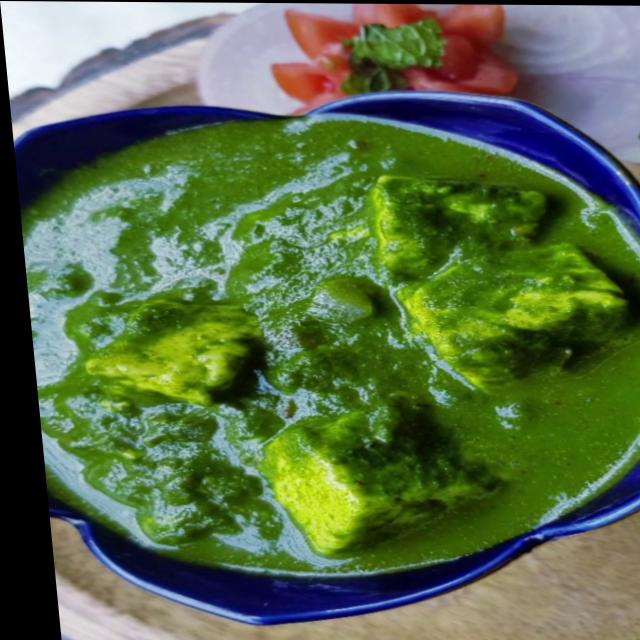
Dish: palak_paneer